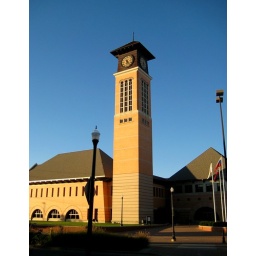
This clock tower was built in 2000 at Grand Valley's downtown Grand Rapids campus.